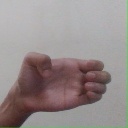
अक्षर: ख